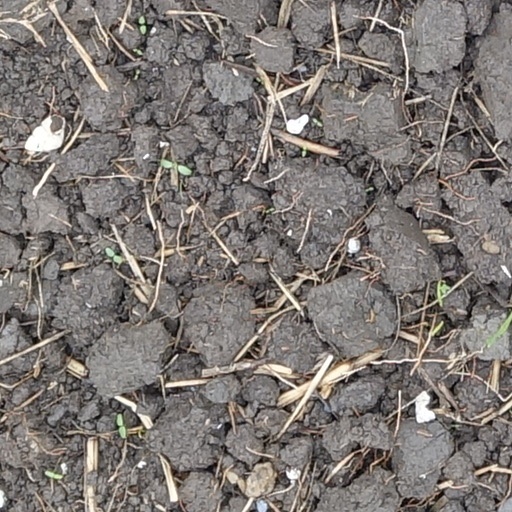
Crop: wheat